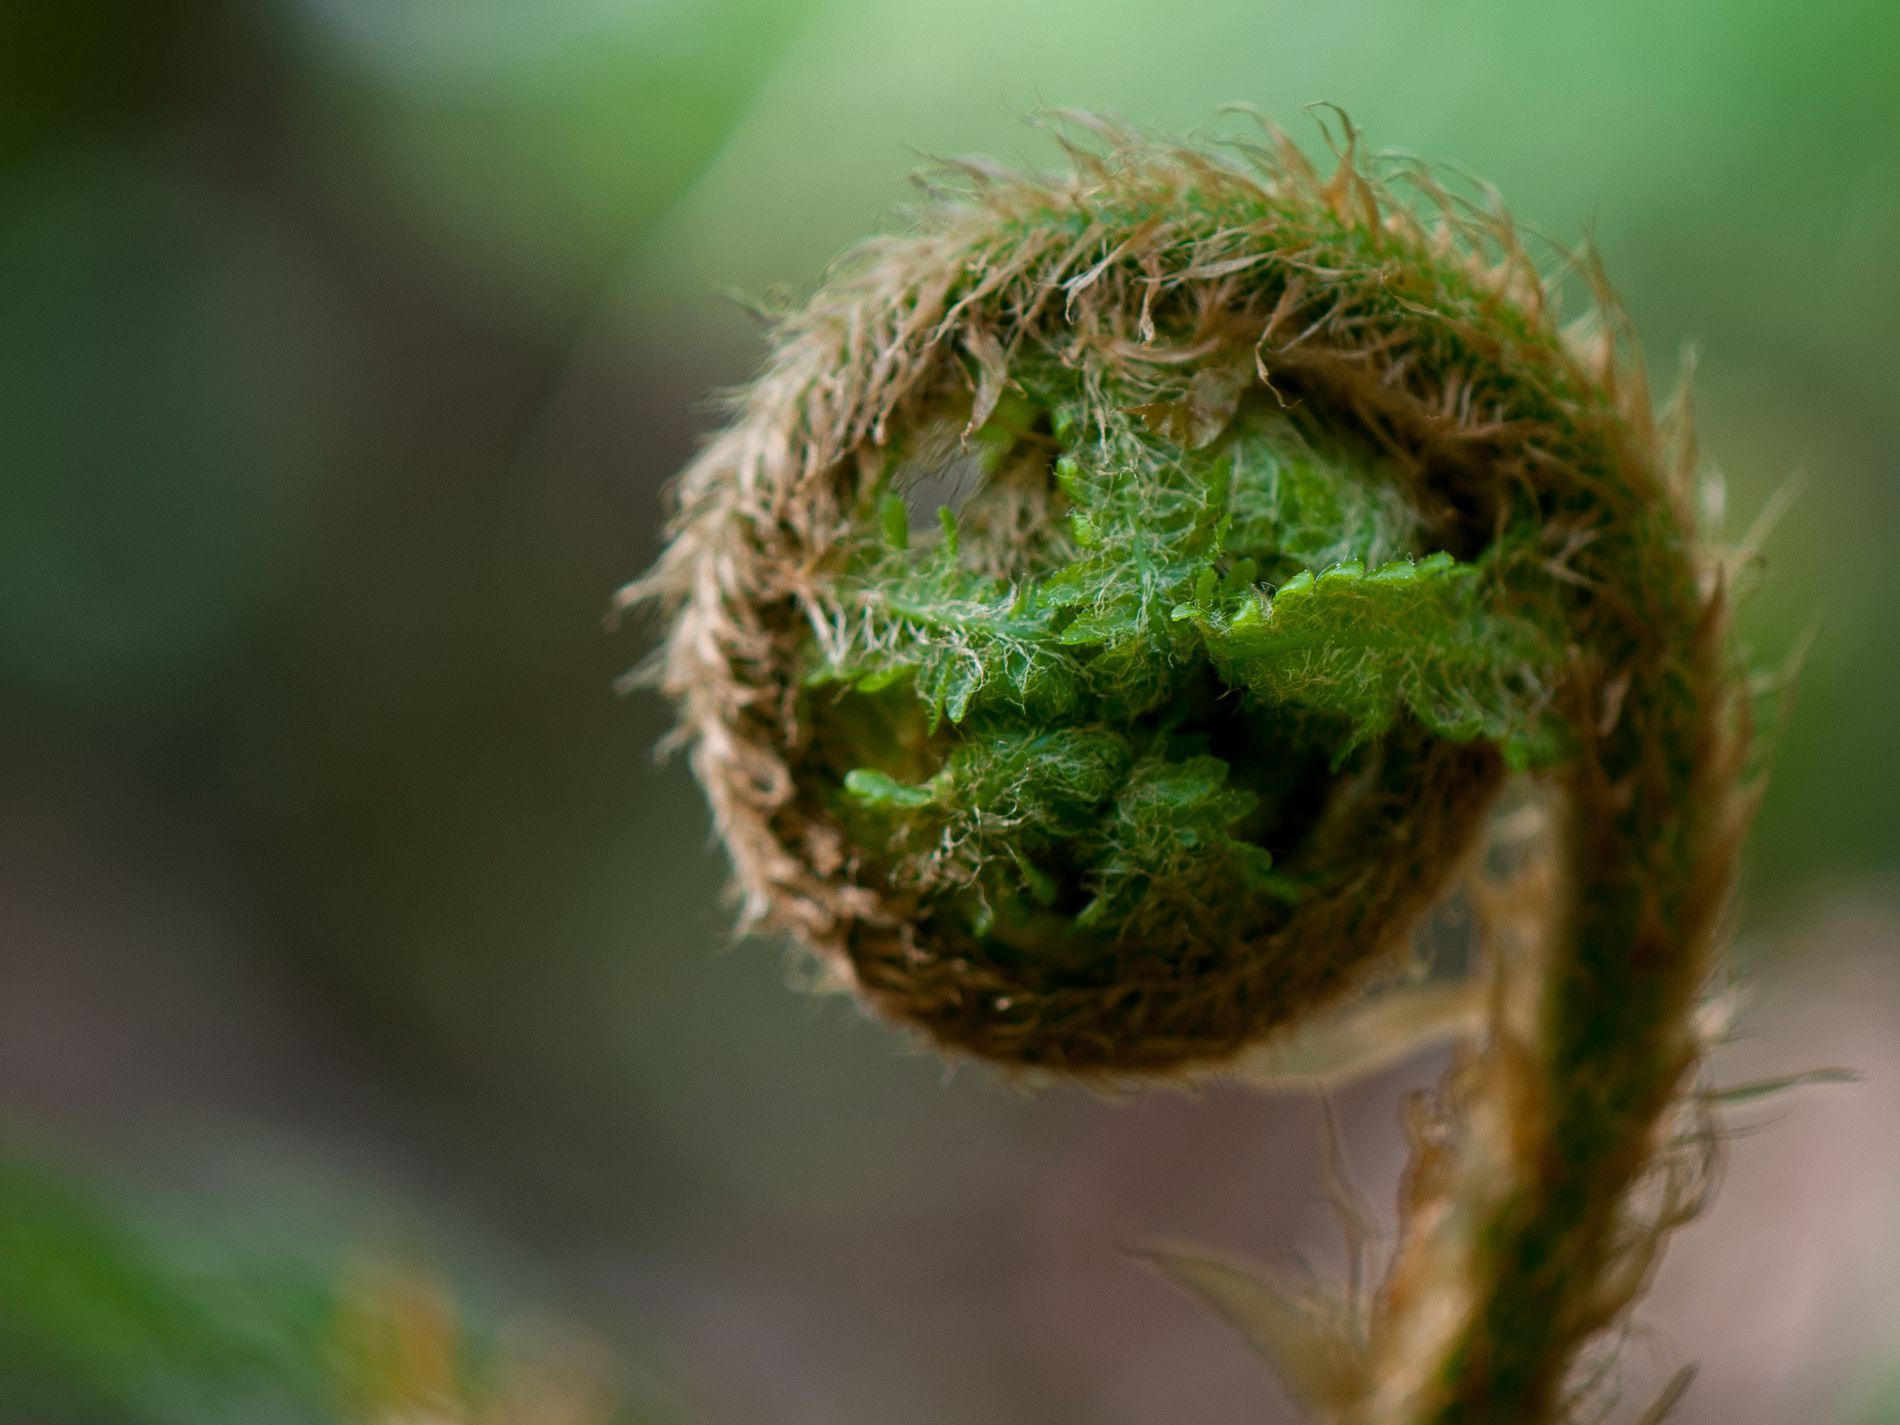
The fiddlehead
The photo captures the fiddlehead of a fern. It is a vibrant green on the inside and covered in fine reddish-brown hairs, while the background is blurry.
The photo is a close-up shot of a fiddlehead. The fiddlehead is the primary subject and is sharply in focus, while the background is blurry, which enhances this focus. The vibrant green of the fiddlehead contrasts with the earthy browns against a soft backdrop of blurred greens and browns. The photo evokes a mood of quiet serenity and the gentle promise of new life.
Labels: Fern, Plant, Blur
Camera: NIKON CORPORATION NIKON D90
Lens: 85.0 mm f/3.5, AF-S DX Micro Nikkor 85mm f/3.5G ED VR
Aperture: F3.8
Exposure: 1/100 sec
ISO: 200
Focal length: 85.0 mm